Ashcombe House, Wiltshire

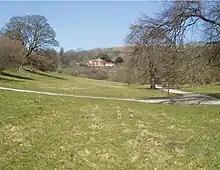
Ashcombe House and grounds in 2006

The current Ashcombe House was originally part of the much larger mid-eighteenth century structure, and is an L-shaped three-bay survival of the eastern wing. There is a five-bay orangery close to the house.